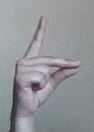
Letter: ta